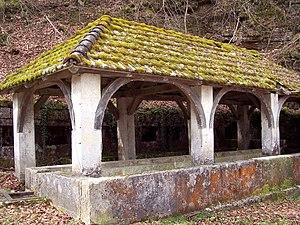
Fontaine-lavoir couverte à Saint-Dizier-l'Evêque. Territoire de Belfort
Saint-Dizier-l'Évêque est une commune française située dans le département du Territoire de Belfort en région Bourgogne-Franche-Comté. La commune est administrativement rattachée au canton de Delle.